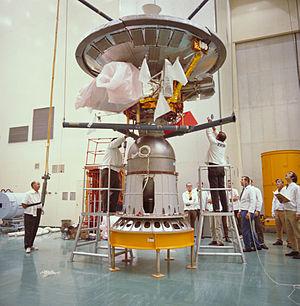
Pioneer 10 est une sonde spatiale développée par la NASA, dans le cadre du programme Pioneer, et lancée le 3 mars 1972 par une fusée Atlas-Centaur D. Pioneer 10, comme sa sonde jumelle Pioneer 11, a pour mission de faire une première reconnaissance des planètes supérieures du Système solaire, au-delà de l'orbite de la Terre, qui n'ont jamais été explorées jusque-là. Pioneer 10 est ainsi le premier véhicule spatial à avoir traversé la ceinture d'astéroïdes et effectué un survol de la planète Jupiter. Les données et photos collectées par les onze instruments embarqués permettent de lever certaines des inquiétudes des concepteurs des sondes du programme Voyager, beaucoup mieux équipées et lancées cinq années plus tard pour réaliser une étude détaillée de Jupiter, Saturne et leurs satellites. En 1983, la sonde spatiale a franchi l'orbite de la planète Neptune, la dernière planète du Système solaire, et s'éloigne depuis en direction de l'étoile Aldébaran qu'elle atteindra dans deux millions d'années.